1980s in Bangladesh

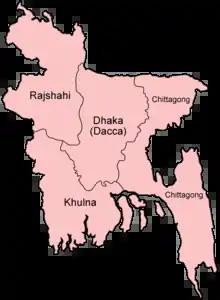

In 1980, Bangladesh was administratively divided into 4 divisions, namely Dhaka, Chittagong, Khulna and Rajshahi which were further subdivided into a total of 18 districts (See "List of districts of Bangladesh"). On 23 December 1982 the Local Government (Thana Parishad and Thana Administration Reorganisation) Ordinance was promulgated to introduce major changes with respect to the system of local government at the thana level. Under the reorganised set-up, thana was designated as the focal point of administration. In 1983, the Local Government Ordinance of 1982 was amended to re-designate and upgrade the existing thanas as upazilas (sub-districts). Furthermore, during 1983–84, 46 new districts were created by upgrading them from thanas or upazilas. By the end of the decade the number of districts stood at 64.